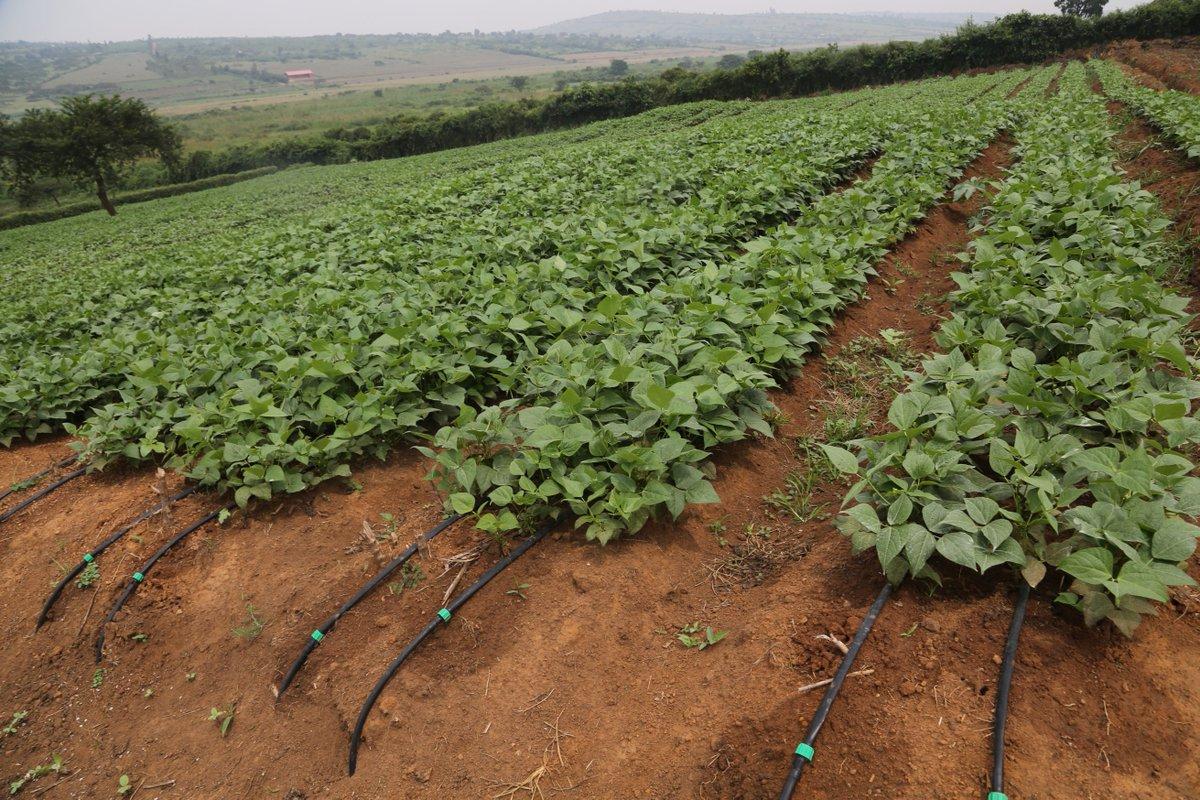
Shamba la viazi lishe linaonekana wazi likiwa na mimea iliyostawi vizuri. Mfumo wa umwagiliaji wa matone umewekwa ukihakikisha maji yanafikia mimea hayo moja kwa moja. Udongo mwekundu unaashiria rutuba. Mazingira ya kilimo yanavutia yakionyesha juhudi za uzalishaji.